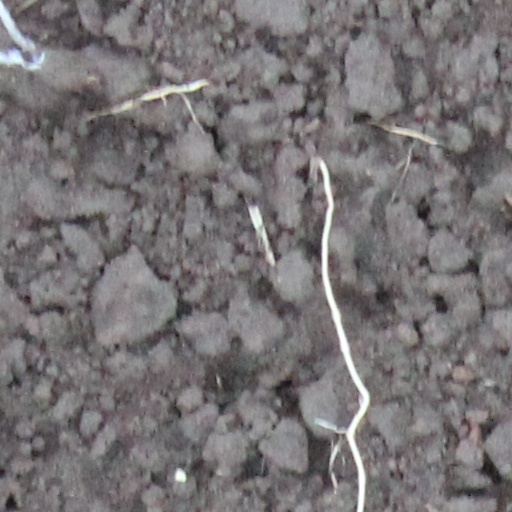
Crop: wheat